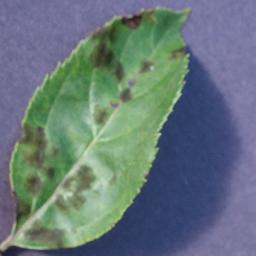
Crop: apple
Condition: scab